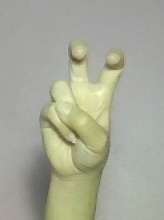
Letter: toot